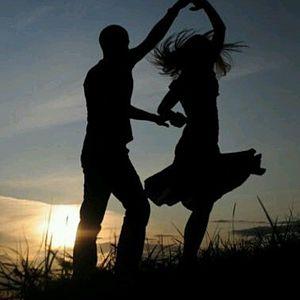
La pastourelle est une figure de danse que l'on retrouve dans de nombreuses danses de salon et folk. À l'origine, c'est la quatrième figure du quadrille, qui remplaça la trénis en 1830.